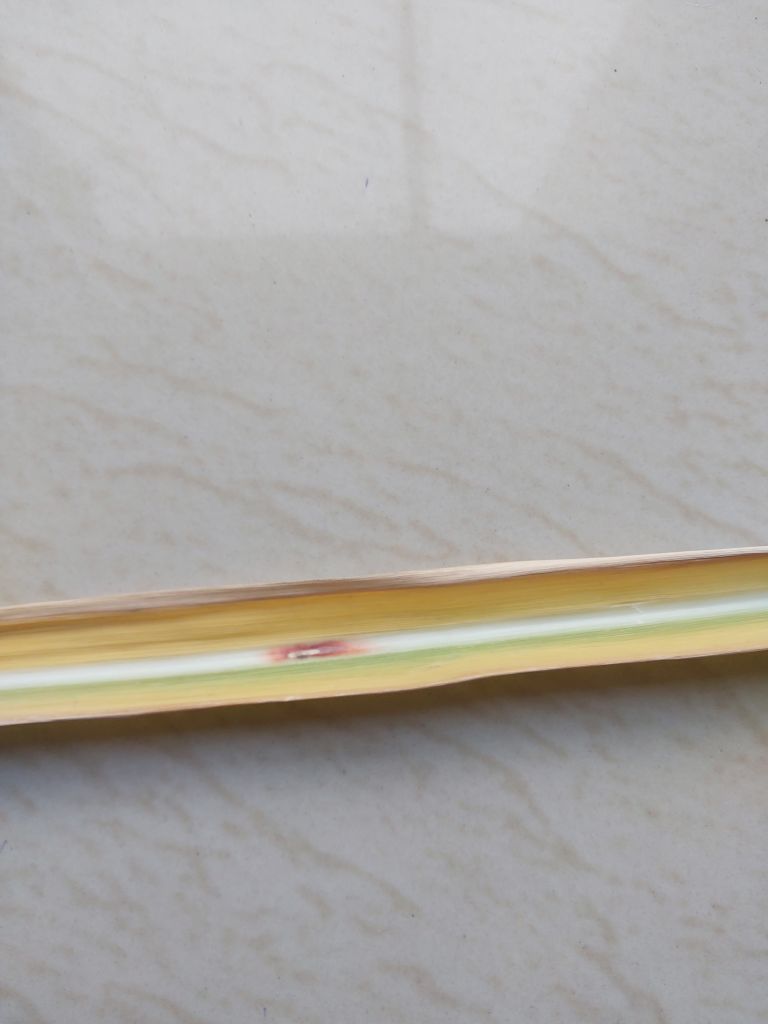
Label: Brown Spot